Wildlife of the Levant

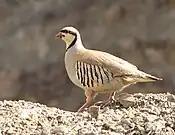

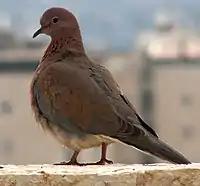
A laughing dove from Jerusalem

Despite being hunted by humans, wild boars are the most widespread Artiodactyla in the Levant. This is due to their high fecundity rate, which allows them to make up for their annual shortfall in numbers remarkably quickly. One breed of wild boar inhabits the Levant, the Libyan breed. The Libyan wild boar exhibits a preference for deciduous forests as a natural habitat, and it can also be found in swamps and lake basins. These animals are of great importance to the Levantine ecosystem. Their habit of turning the soil in search of insects and worms leads to the burial and natural growth of many nuts, including oak, walnuts, and almonds. Additionally, wild boars are a food source for wolves, hyenas, and tigers. Wild boars are among the most detested animals by Levantine farmers, as consume agricultural crops and kill lambs, camels, and poultry. The remaining Nubian ibex of the Levant are found in southern Palestine and Jordan, where they inhabit arid mountains and graze on grasses and shrubs. These plants, in turn, serve as food for wolves, leopards, golden eagles, and osprey. Nubian ibexes have symbolic importance in Israel as they are mentioned in the Torah.